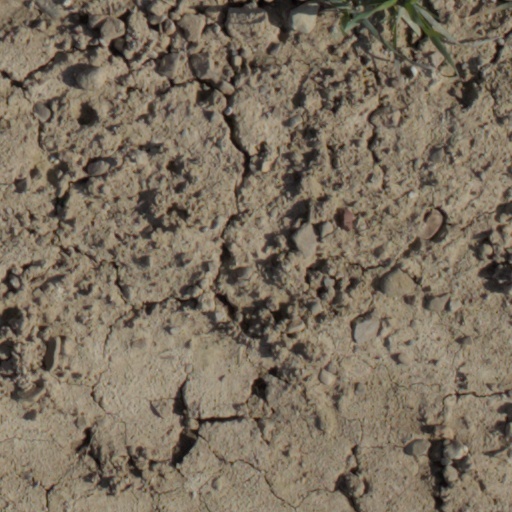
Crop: wheat